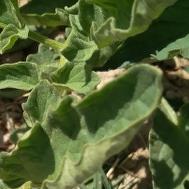
Crop: Tomato
Condition: virosis-d